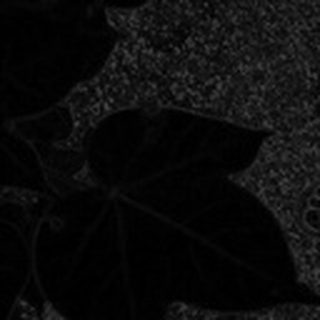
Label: healthy_cotton